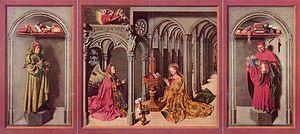
Barthélemy d'Eyck est un artiste peintre originaire de la principauté de Liège et actif entre 1444 et 1470, peintre de René d'Anjou, à qui plusieurs peintures sur bois, enluminures et dessins sont attribués.
La désignation Triptyque de l'Annonciation est donnée à plusieurs peintures d'art chrétien, des retables triptyques ayant comme panneau principal une Annonciation :